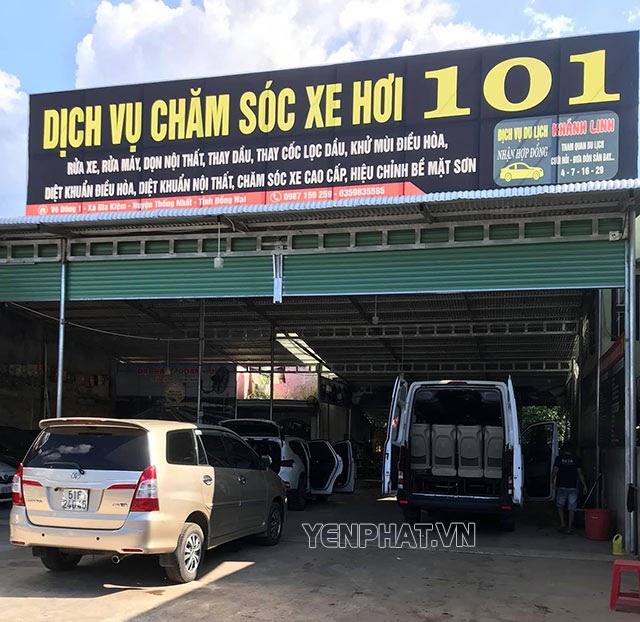
có một vài chiếc xe ô tô xuất hiện ở bên trong của xưởng